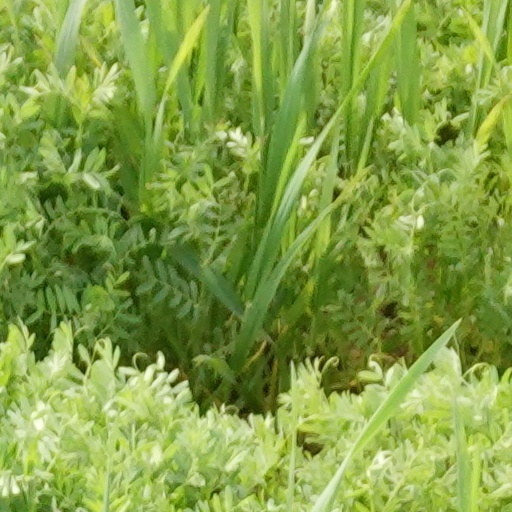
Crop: wheat